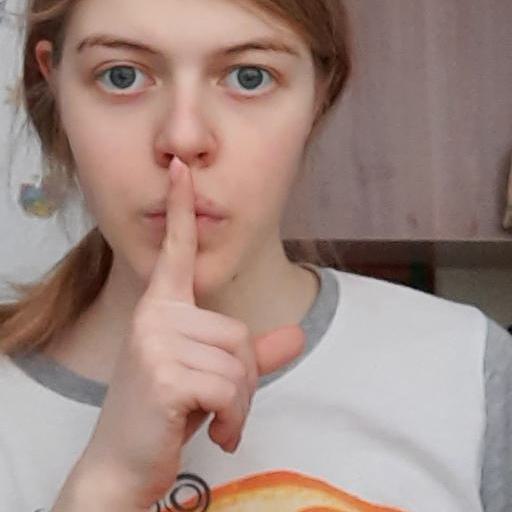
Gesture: mute